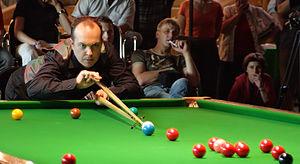
Fergal O'Brien, surnommé « The Baby-Faced Assassin » et « Fearless Fergal », est un joueur professionnel de snooker depuis 1991, de nationalité irlandaise. Il est né le 8 mars 1972 à Bayside dans le comté de Fingal, au nord de Dublin.